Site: brandenburg
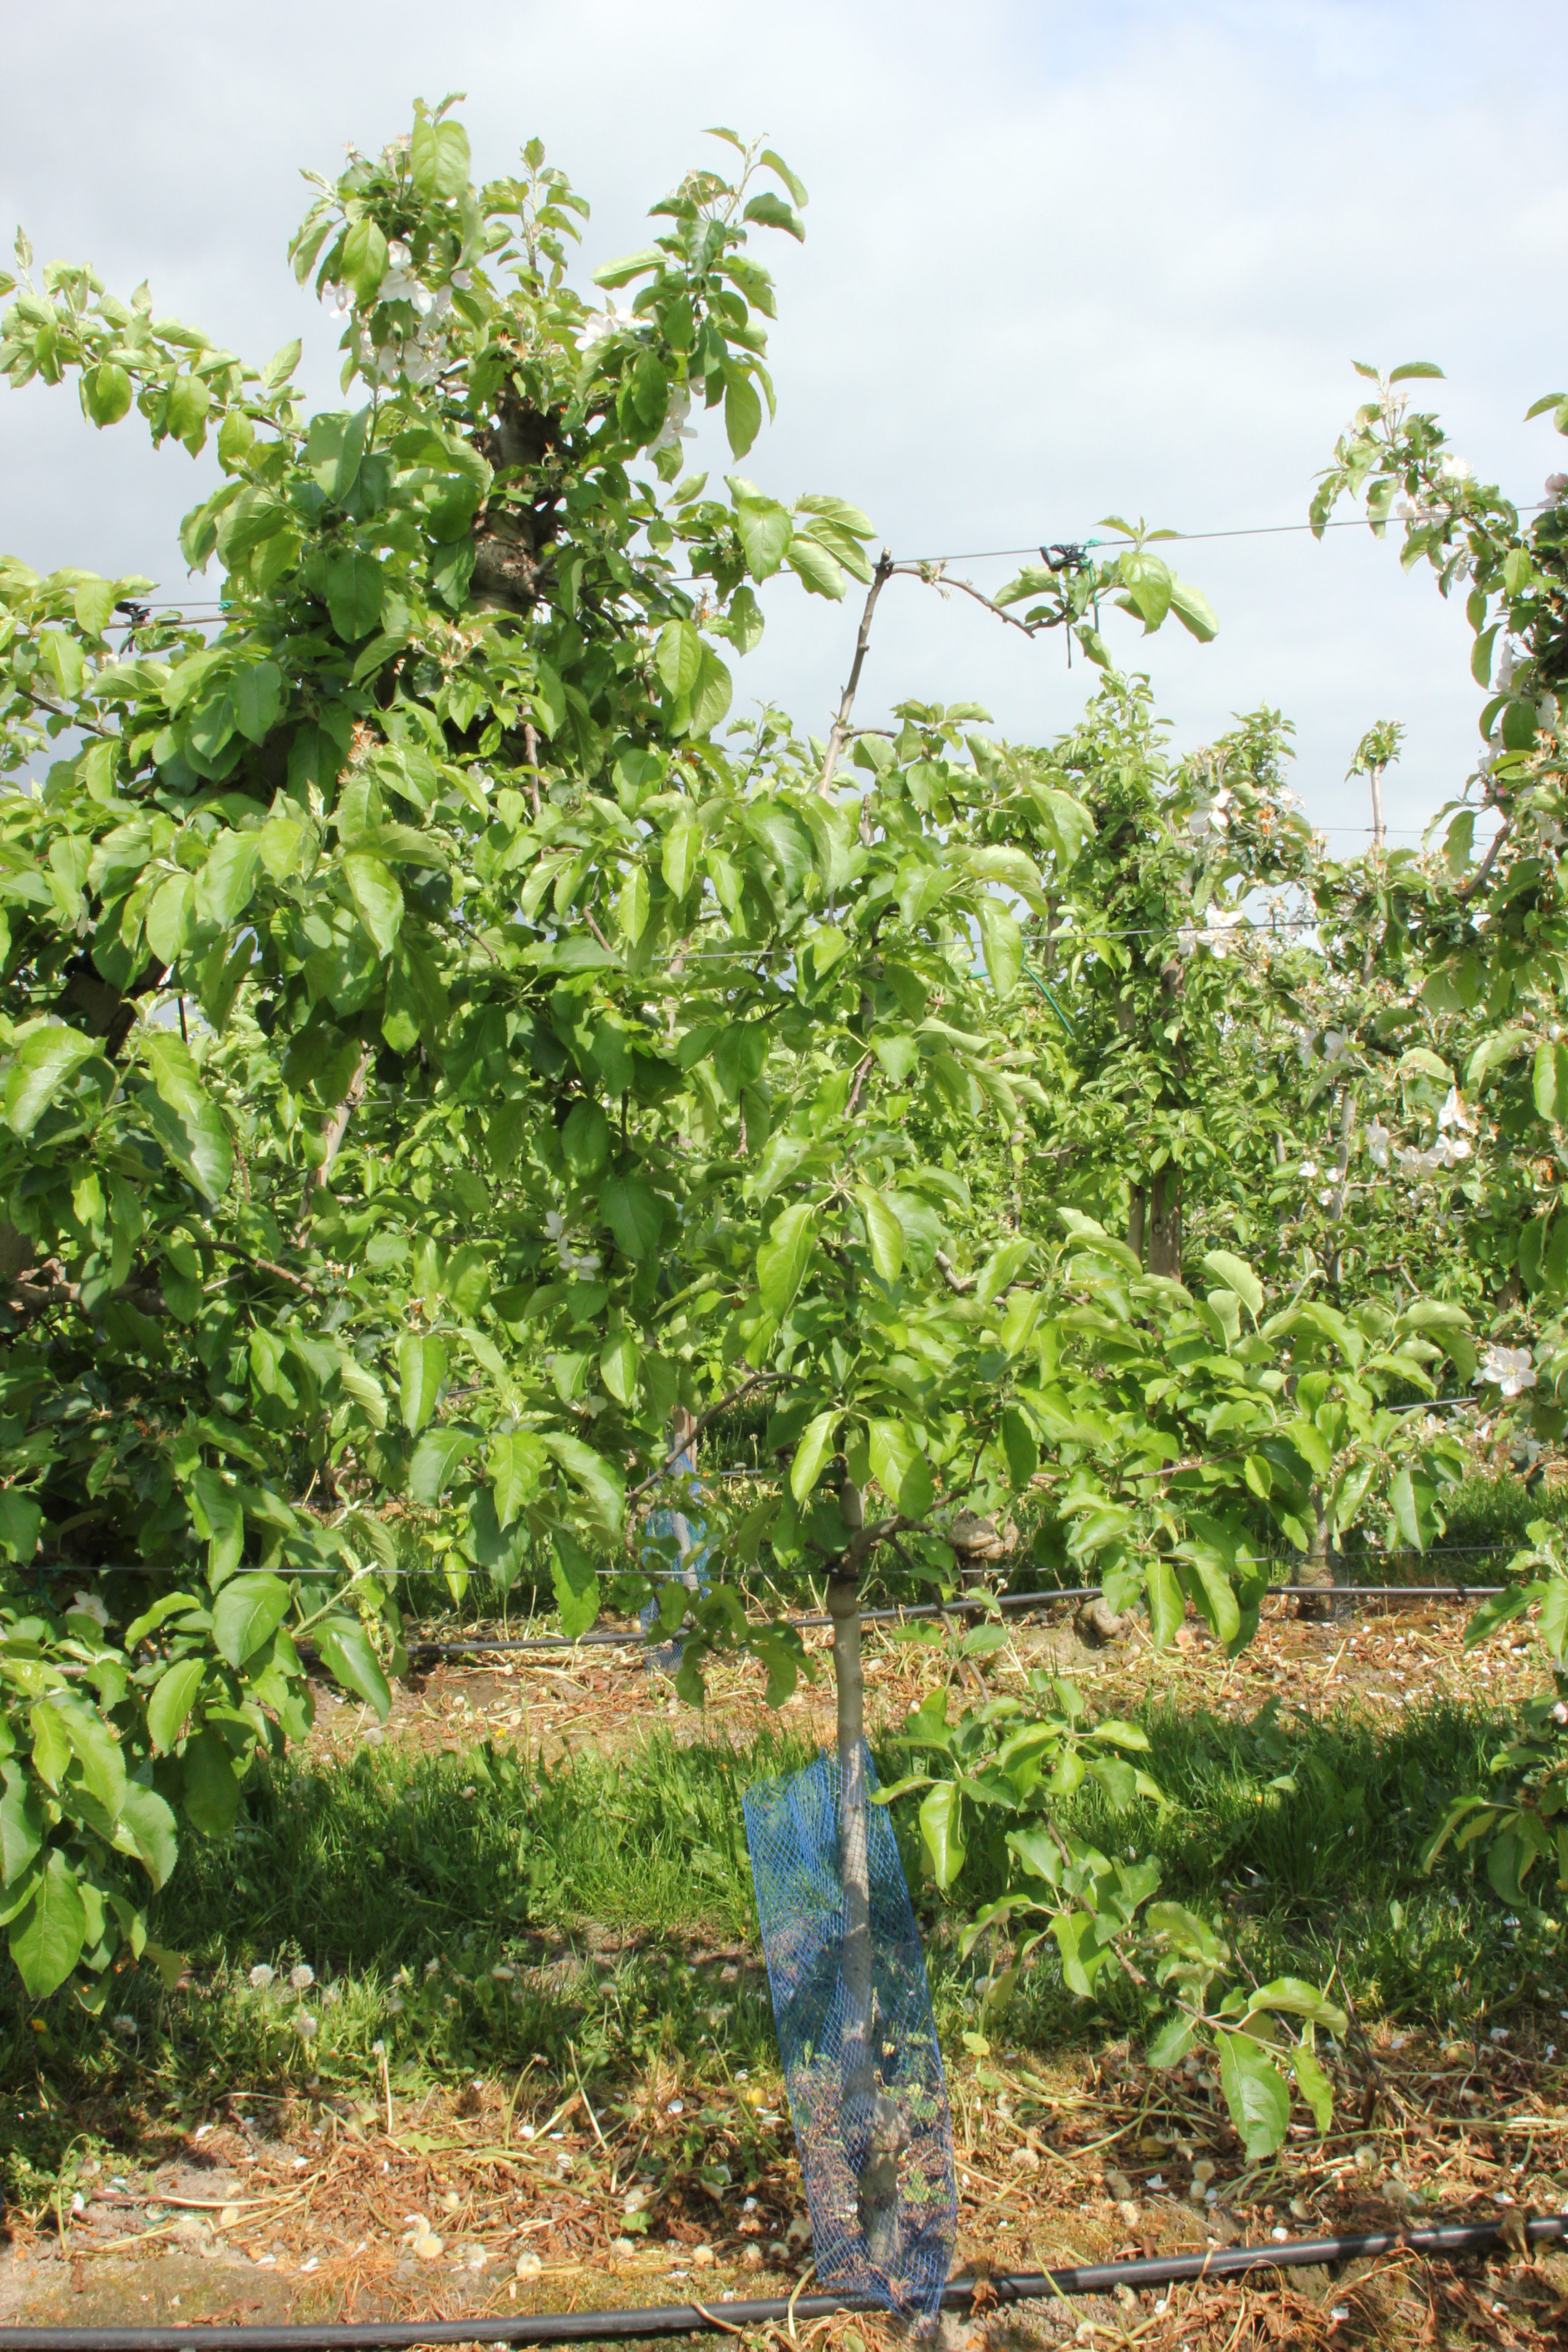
Growth stage (BBCH 67): Flowering